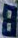
Number: 8